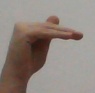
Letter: khaa